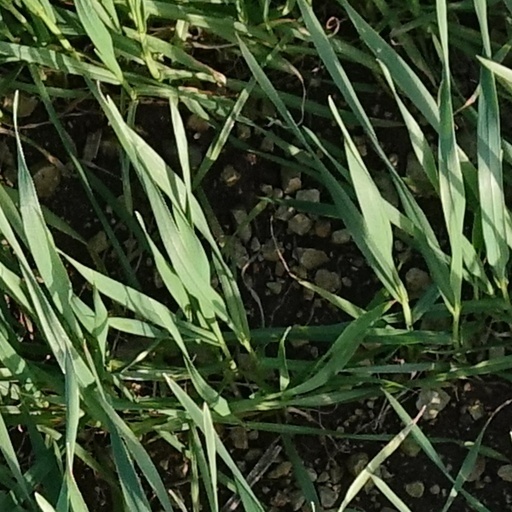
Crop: wheat